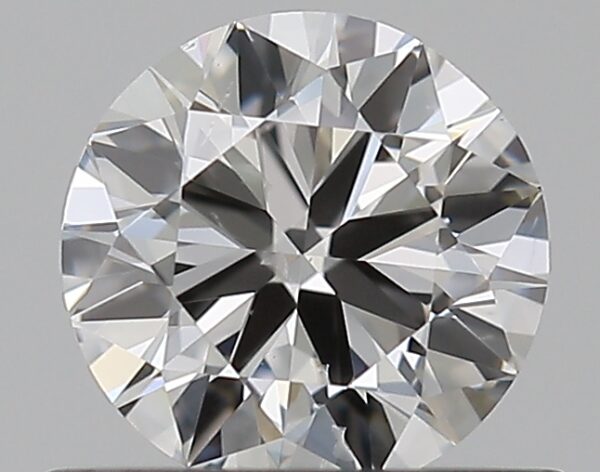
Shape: round
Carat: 0.5
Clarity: SI1
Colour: F
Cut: VG
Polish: EX
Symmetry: VG
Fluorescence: N
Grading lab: GIA
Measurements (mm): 5.03 x 5.09 x 3.09